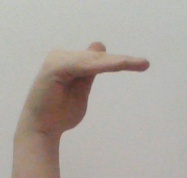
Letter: khaa